Trinity the Tuck

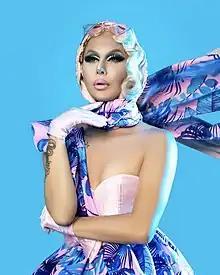
Trinity The Tuck in 2020

Ryan A. Taylor, known professionally as Trinity "The Tuck" Taylor or just Trinity the Tuck (born December 10, 1984), is an American drag queen, television personality, and recording artist best known for having competed on the ninth season of "RuPaul's Drag Race" and for having won the fourth season of "RuPaul's Drag Race All Stars", shared with Monét X Change. She went by Trinity "the Tuck" Taylor on her original season, but on the first episode of "All Stars", she indicated that she would henceforth go simply by Trinity the Tuck.